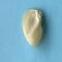
Maize quality: Good